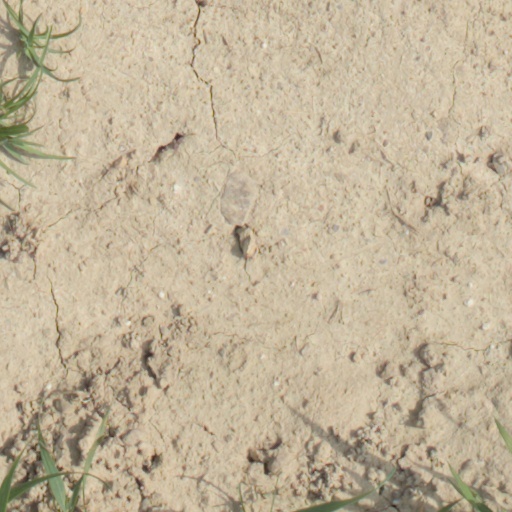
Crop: wheat